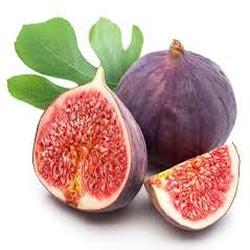
Label: Fig